Guercino

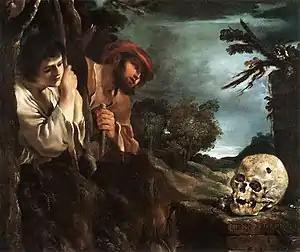
The dramatic confrontation with mortality depicted in Guercino's "Et in Arcadia ego" (c. 1618–1622) marks the first known usage of this Latin motto (inscribed on the plinth beneath the skull).

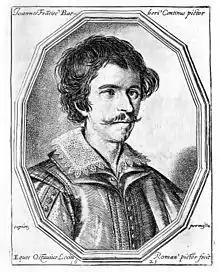
This contemporary portrait (1623) by Ottavio Leoni highlights the lifelong squint (a form of strabismus) which prompted the name 'Guercino'.

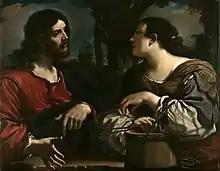
Caravaggio's influence is apparent in this canvas "Christ and the Woman of Samaria " (c. 1619–1620).

Giovanni Francesco Barbieri was born into a family of peasant farmers in Cento, a town in the Po Valley mid-way between Bologna and Ferrara. Being cross-eyed, at an early age he acquired the nickname by which he is universally known, Guercino (a diminutive of the Italian noun , meaning 'squinter'). Mainly self-taught, at the age of 16, he worked as apprentice in the shop of Benedetto Gennari, a painter of the Bolognese School. An early commission was for the decoration with frescoes (1615–1616) of Casa Pannini in Cento, where the naturalism of his landscapes already reveals considerable artistic independence, as do his landscapes on canvas "Moonlit Landscape" and "Country Concert" from the same era. In Bologna, he won the praise of Ludovico Carracci. He always acknowledged that his early style had been influenced by study of a Madonna painted by Ludovico Carracci for the Capuchin church in Cento, affectionately known as "La Carraccina".